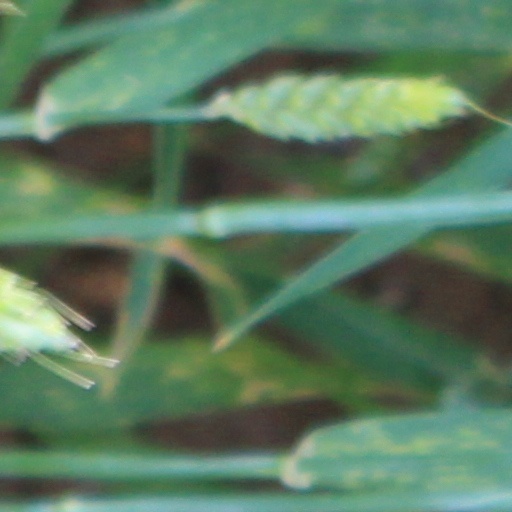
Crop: wheat